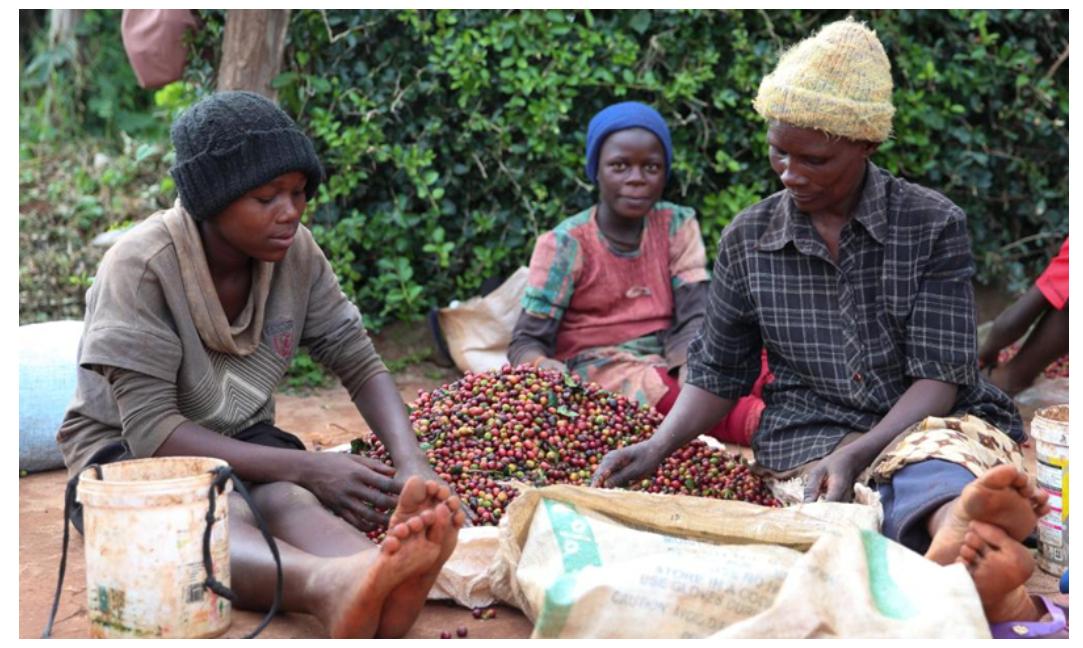
Wakulima wamekaa chini wakichambua na kupanga kahawa mbichi zenye rangi nyekundu na kijani, zikionyesha hatua tofauti za ukomavu wamezungukwa na magunia na vyombo vya kuhifadhia katika mazingira ya nje yenye kijani kibichi, hii ikiwa ni taswira ya mchakato wa kuvuna na kuchambua kahawa mojawapo ya mazao muhimu ya biashara duniani.